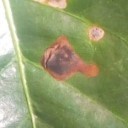
Label: Miner